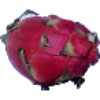
Label: red_pitahaya